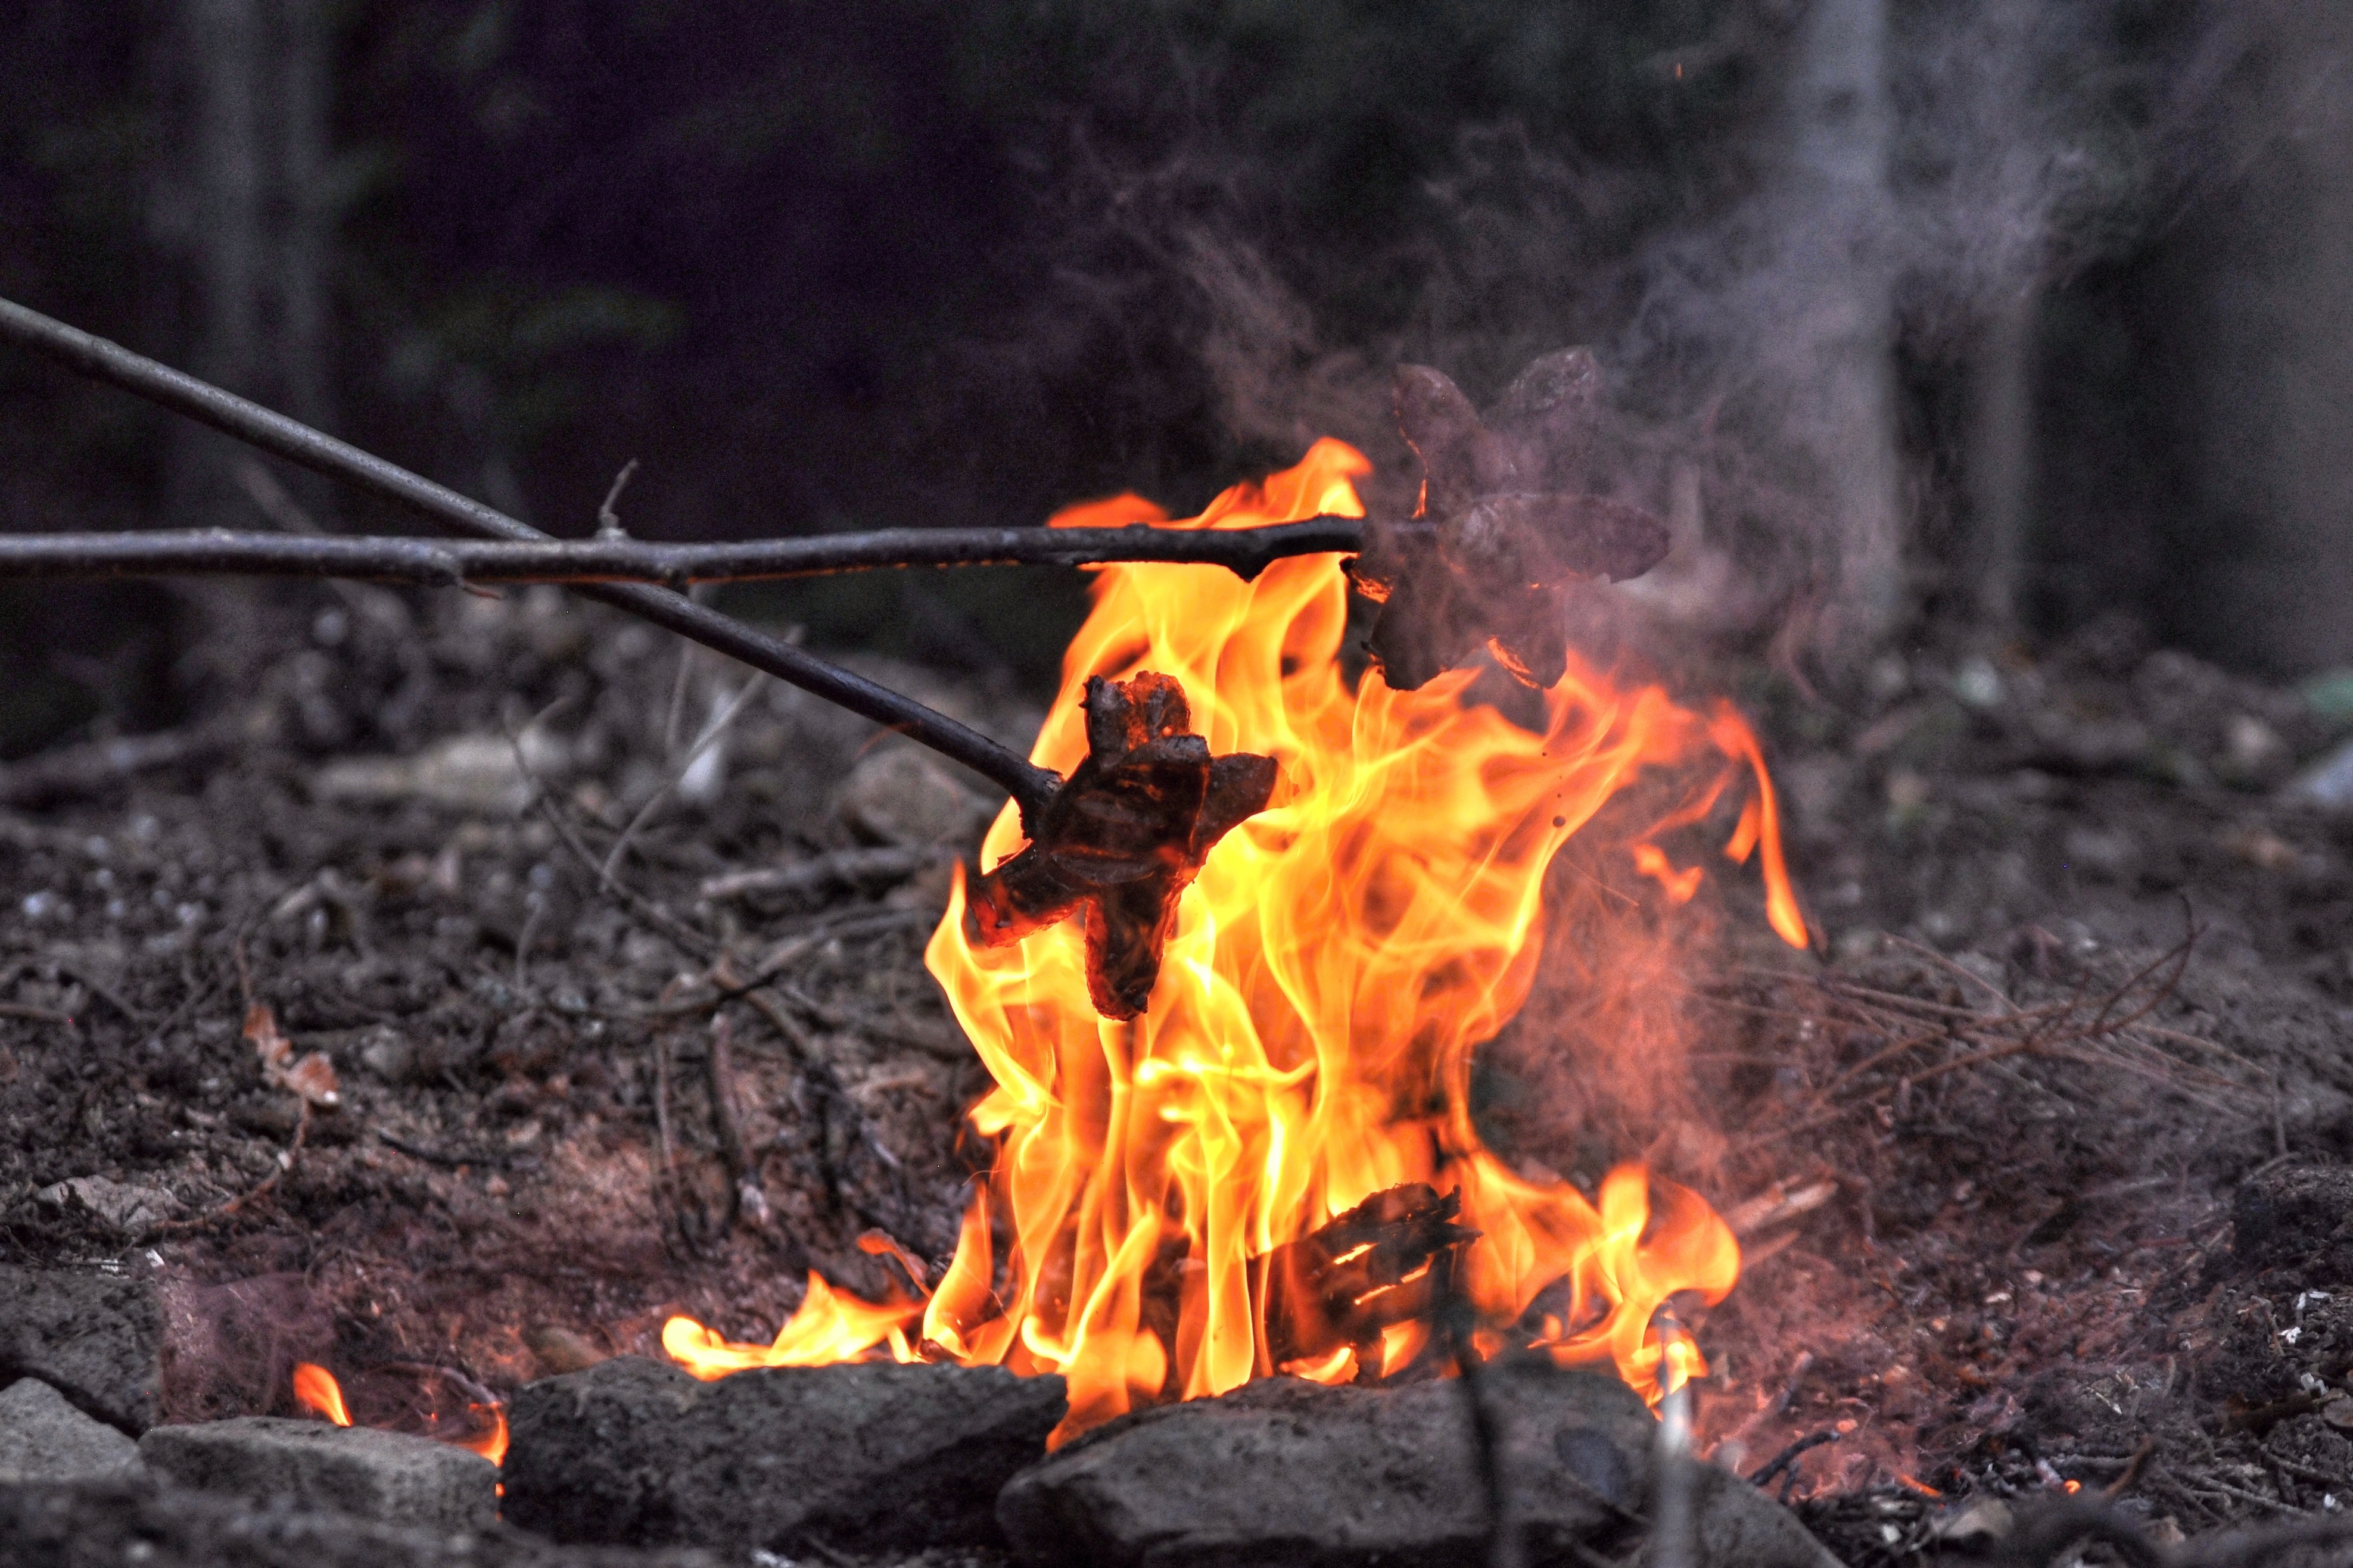
nature, branch, wood, sunset, summer, flame, fire, couple, romance, campfire, bonfire, weekday, geological phenomenon